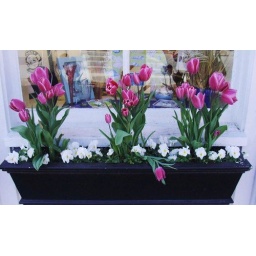
Mid April tulips adorn flower boxes again in village of Newburyport Jerry Long, Newburyport